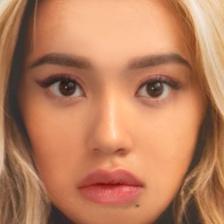
Label: faces